The Comic Strip (TV series)

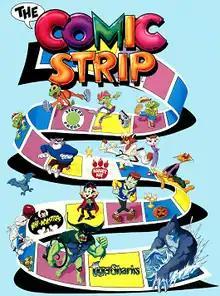
Characters from the television series.

Two segments were shown on each broadcast where they each ran for about 10 minutes. The four rotating segments offered were: